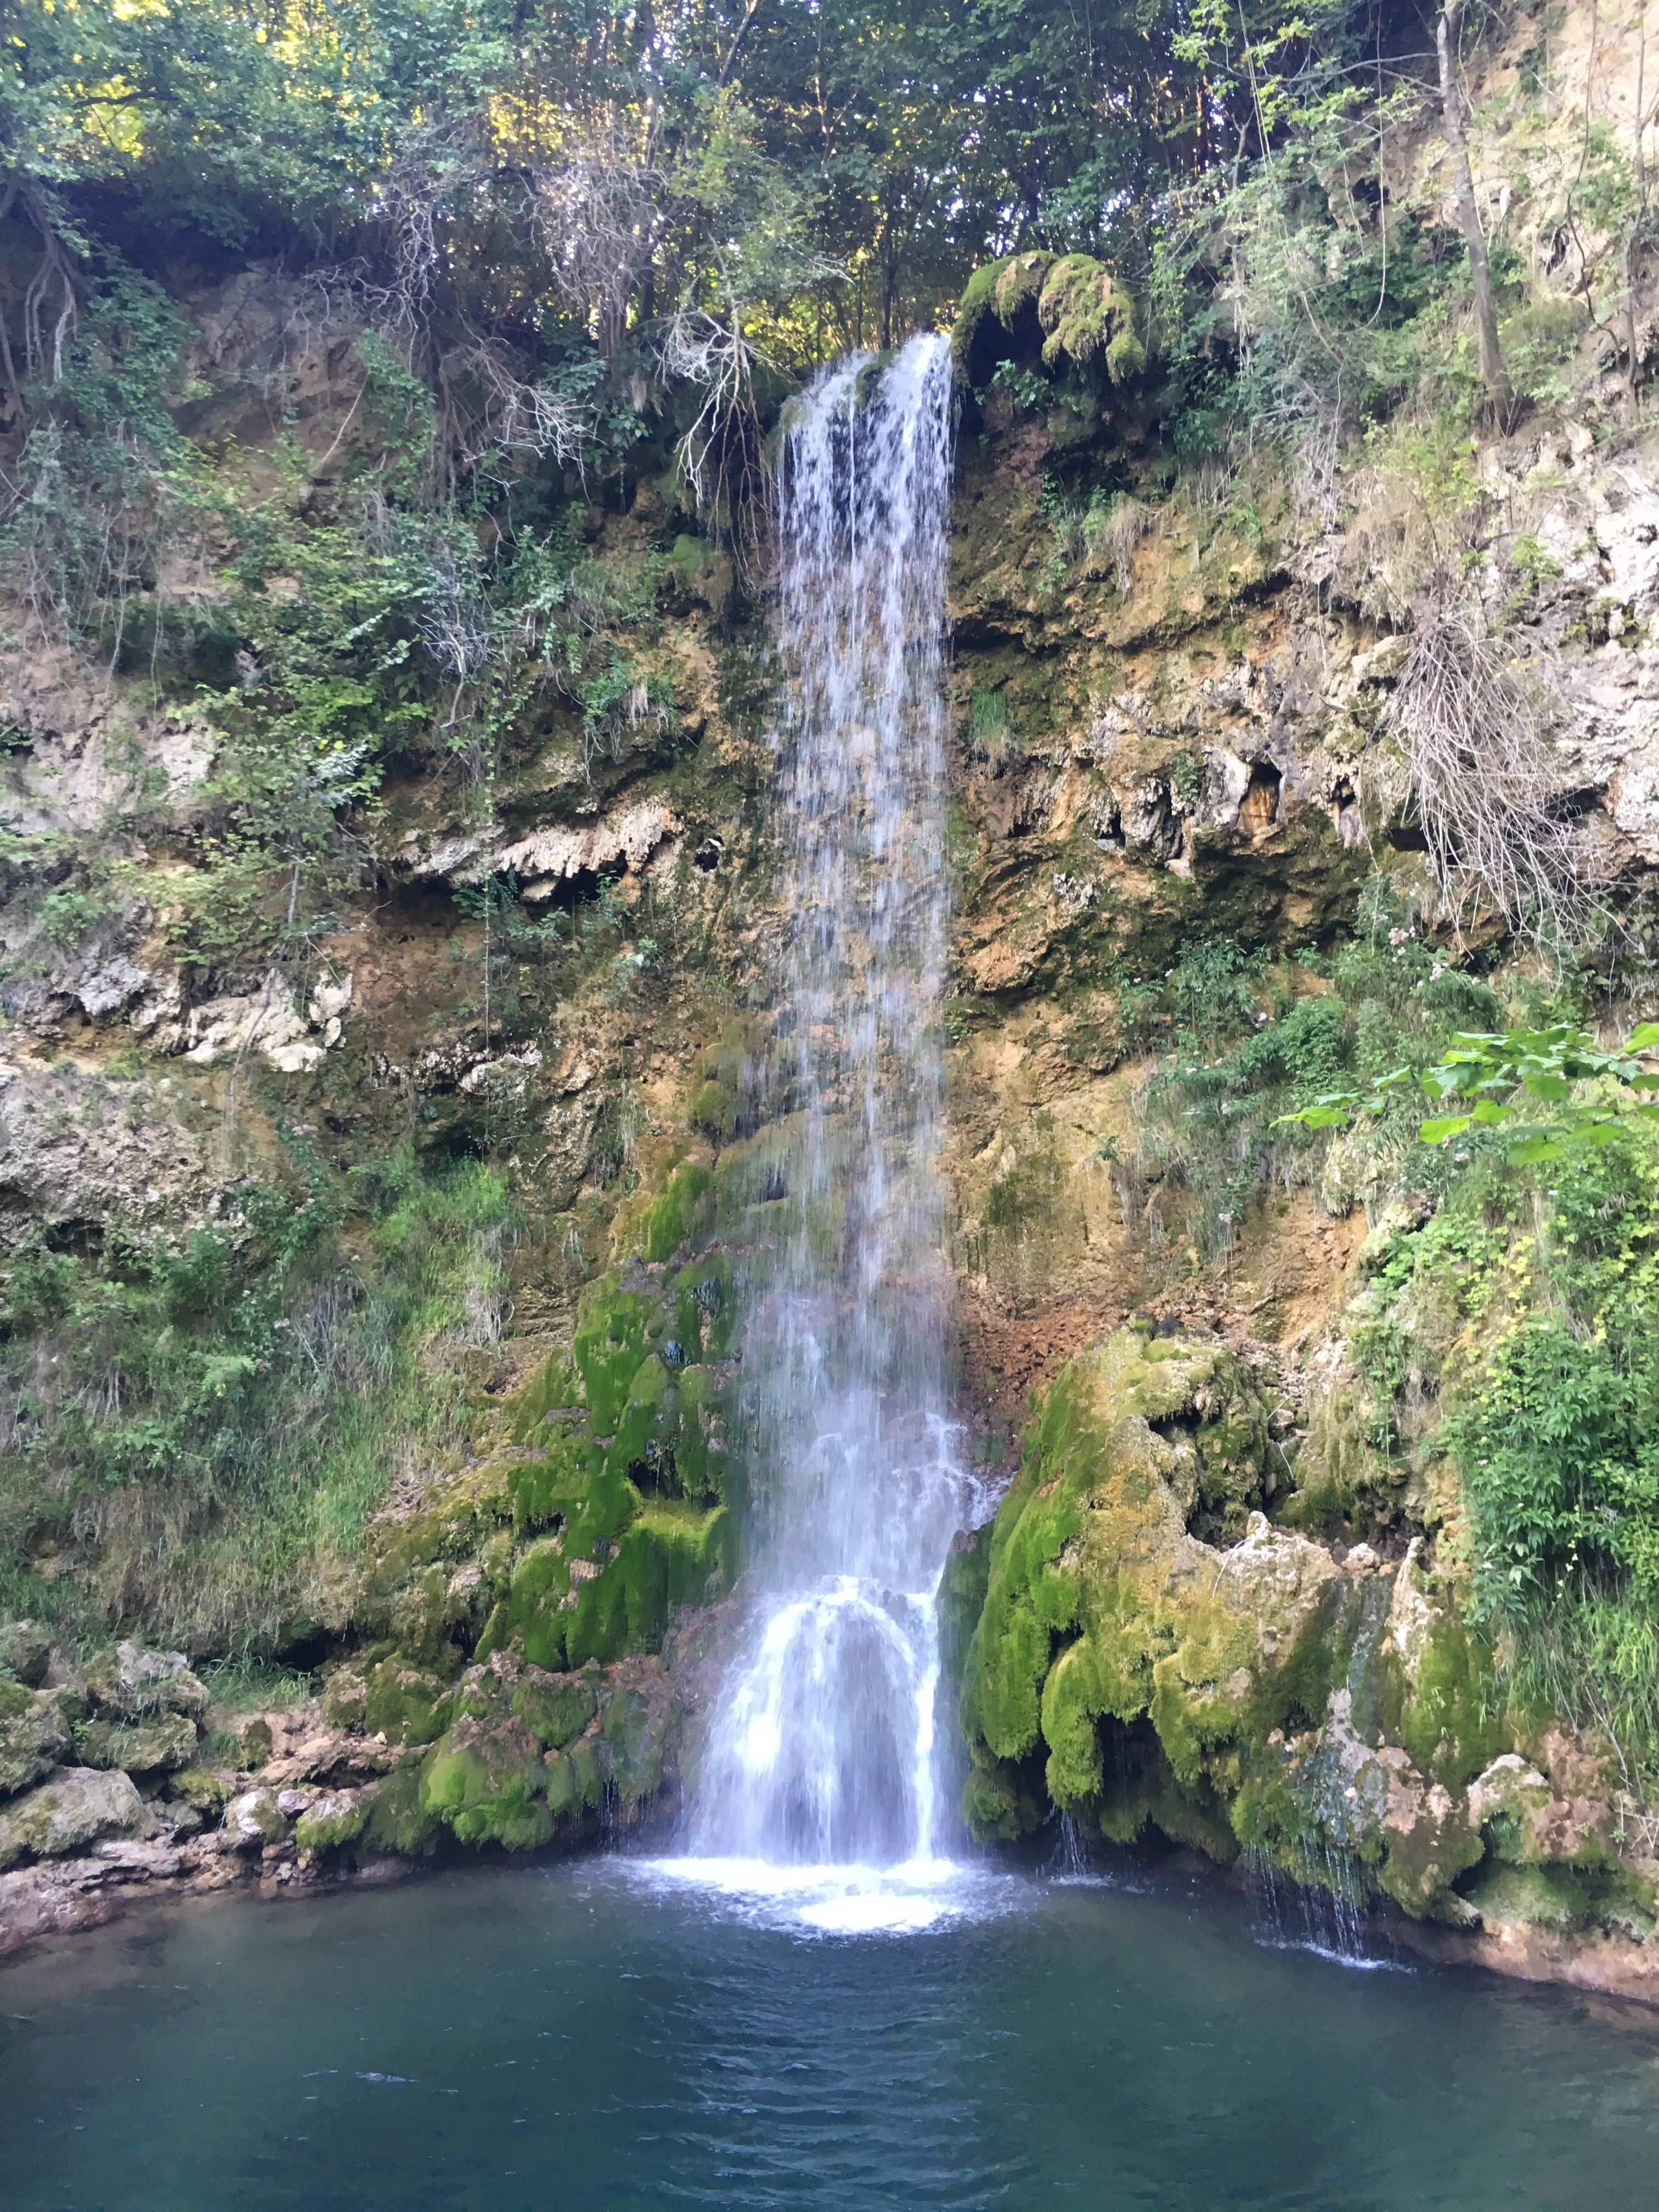
water, waterfall, formation, body of water, wasserfall, water feature, watercourse